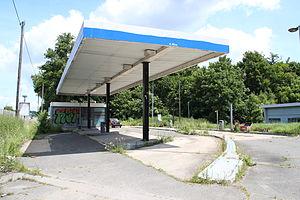
Station essence abandonnée sur la nationale 20 à l'entrée de Morigny-Champigny, France. This file was uploaded with Commonist. Camera location48°
La route nationale 20, ou RN 20, était une route nationale française reliant avant 1996 Paris à la frontière franco-espagnole d'un seul trait. Elle a été, sur une partie de son parcours, remplacée par l'autoroute A20 afin de permettre le désenclavement du Massif central. Elle était, avec la RN 7 et la RN 10, l'une des plus longues routes nationales de France.